Don Gummer

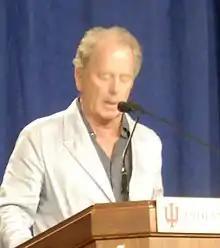
Gummer in 2011

Donald James Gummer (born December 12, 1946) is an American sculptor. His early work concentrated on table-top and wall-mounted sculpture. In the mid-1980s, he shifted his focus to large free-standing works, often in bronze. In the 1990s, he added a variety of other materials, such as stainless steel, aluminum and stained glass. His interest in large outdoor works also led him to an interest in public art. He was married to Meryl Streep, although they have been separated since 2017.